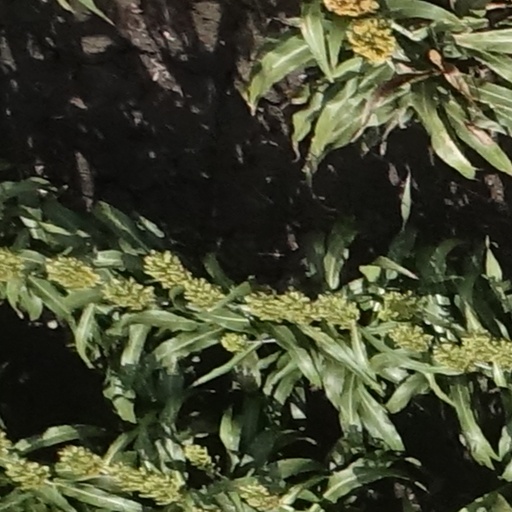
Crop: sorghum